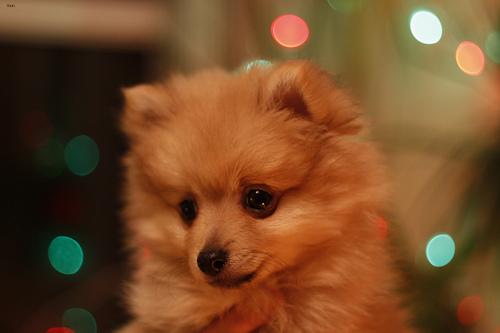
Breed: pomeranian